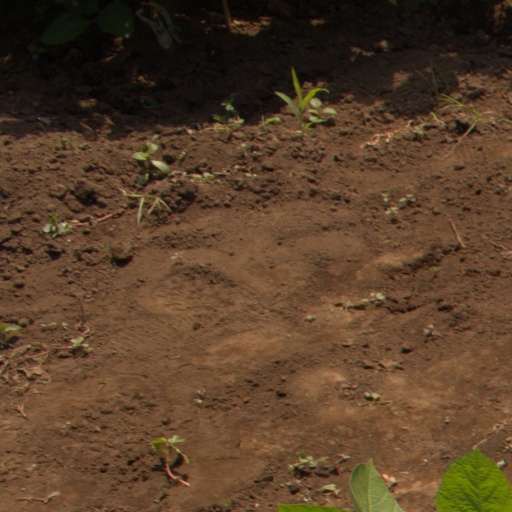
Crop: soybean